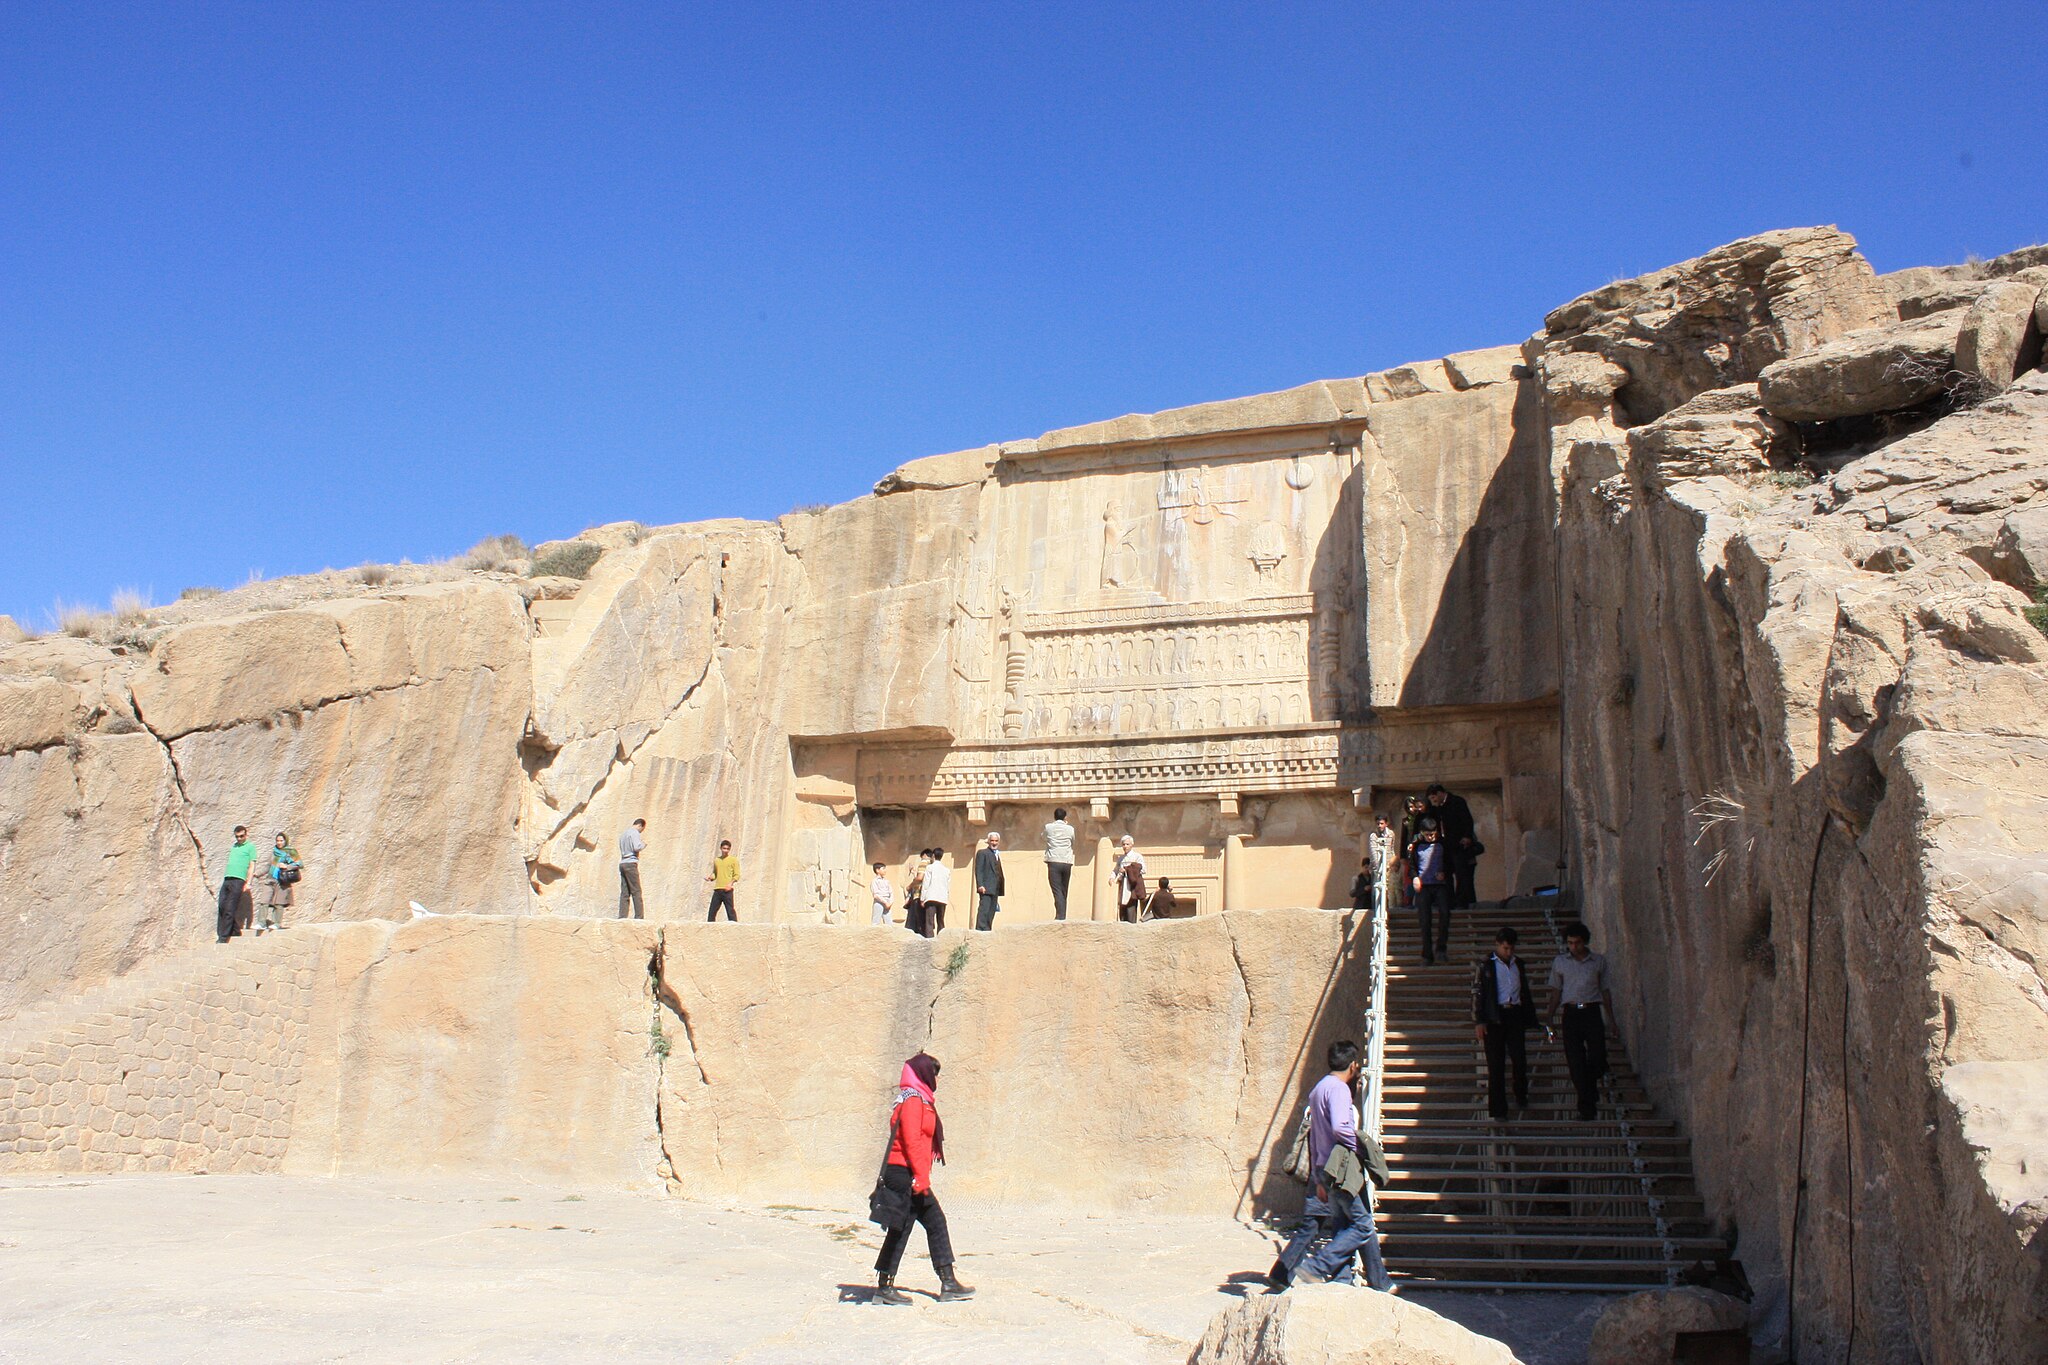
Title: Takhtejamshid 1198
Description: Persepolis in Shiraz
Date: 2009-04-03
Categories: GFDL, Taken with Canon EOS 450D, Tomb of Artaxerxes III, License migration redundant, Self-published work, 2009 in Persepolis